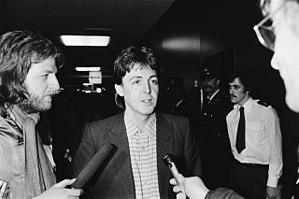
Arrivée de Paul McCartney à l'aéroport Amsterdam-Schiphol en 1980
FourFiveSeconds est une chanson de Rihanna, en collaboration avec Kanye West et Paul McCartney. Elle est sortie le 24 janvier 2015.
Les Concerts for the People of Kampuchea est une série concerts caritatifs présentés du 26 au 29 décembre 1979 au Hammersmith Odeon de Londres. Ils sont organisés par Kurt Waldheim, le secrétaire général de l'Organisation des Nations unies, et Paul McCartney, auteur-compositeur-interprète et ancien membre des Beatles. Un double 33-tours en sera tiré.